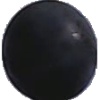
Label: blue_grape